Church of St. Mary Magdalene (Toronto)

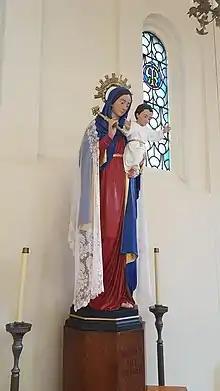
Statue of the Blessed Virgin Mary at the Church of St. Mary Magdalene

During this period, the church began to use incense and installed a large statue of the Blessed Virgin Mary (now in the south aisle of the church). Newspaper accounts of the time relate that the installation was controversial. A chip in the statue's toe shows evidence of a hammer attack made by those hostile to Catholicism.